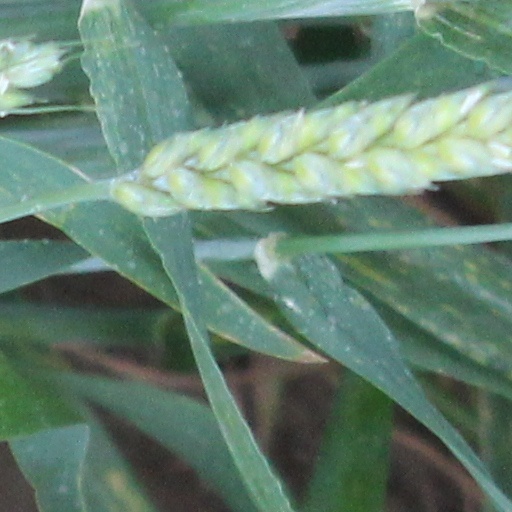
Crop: wheat